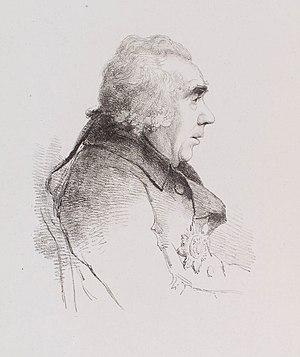
James Caulfeild KP PC, 1ᵉʳ comte de Charlemont, est un homme d'État irlandais, par ailleurs amateur de peintures et de gravures.